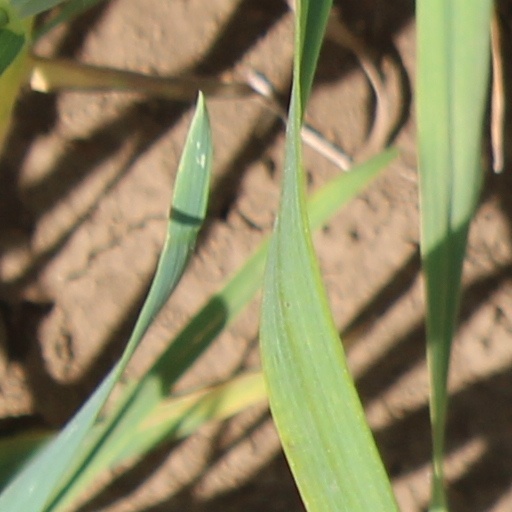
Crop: wheat